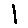
Label: 1